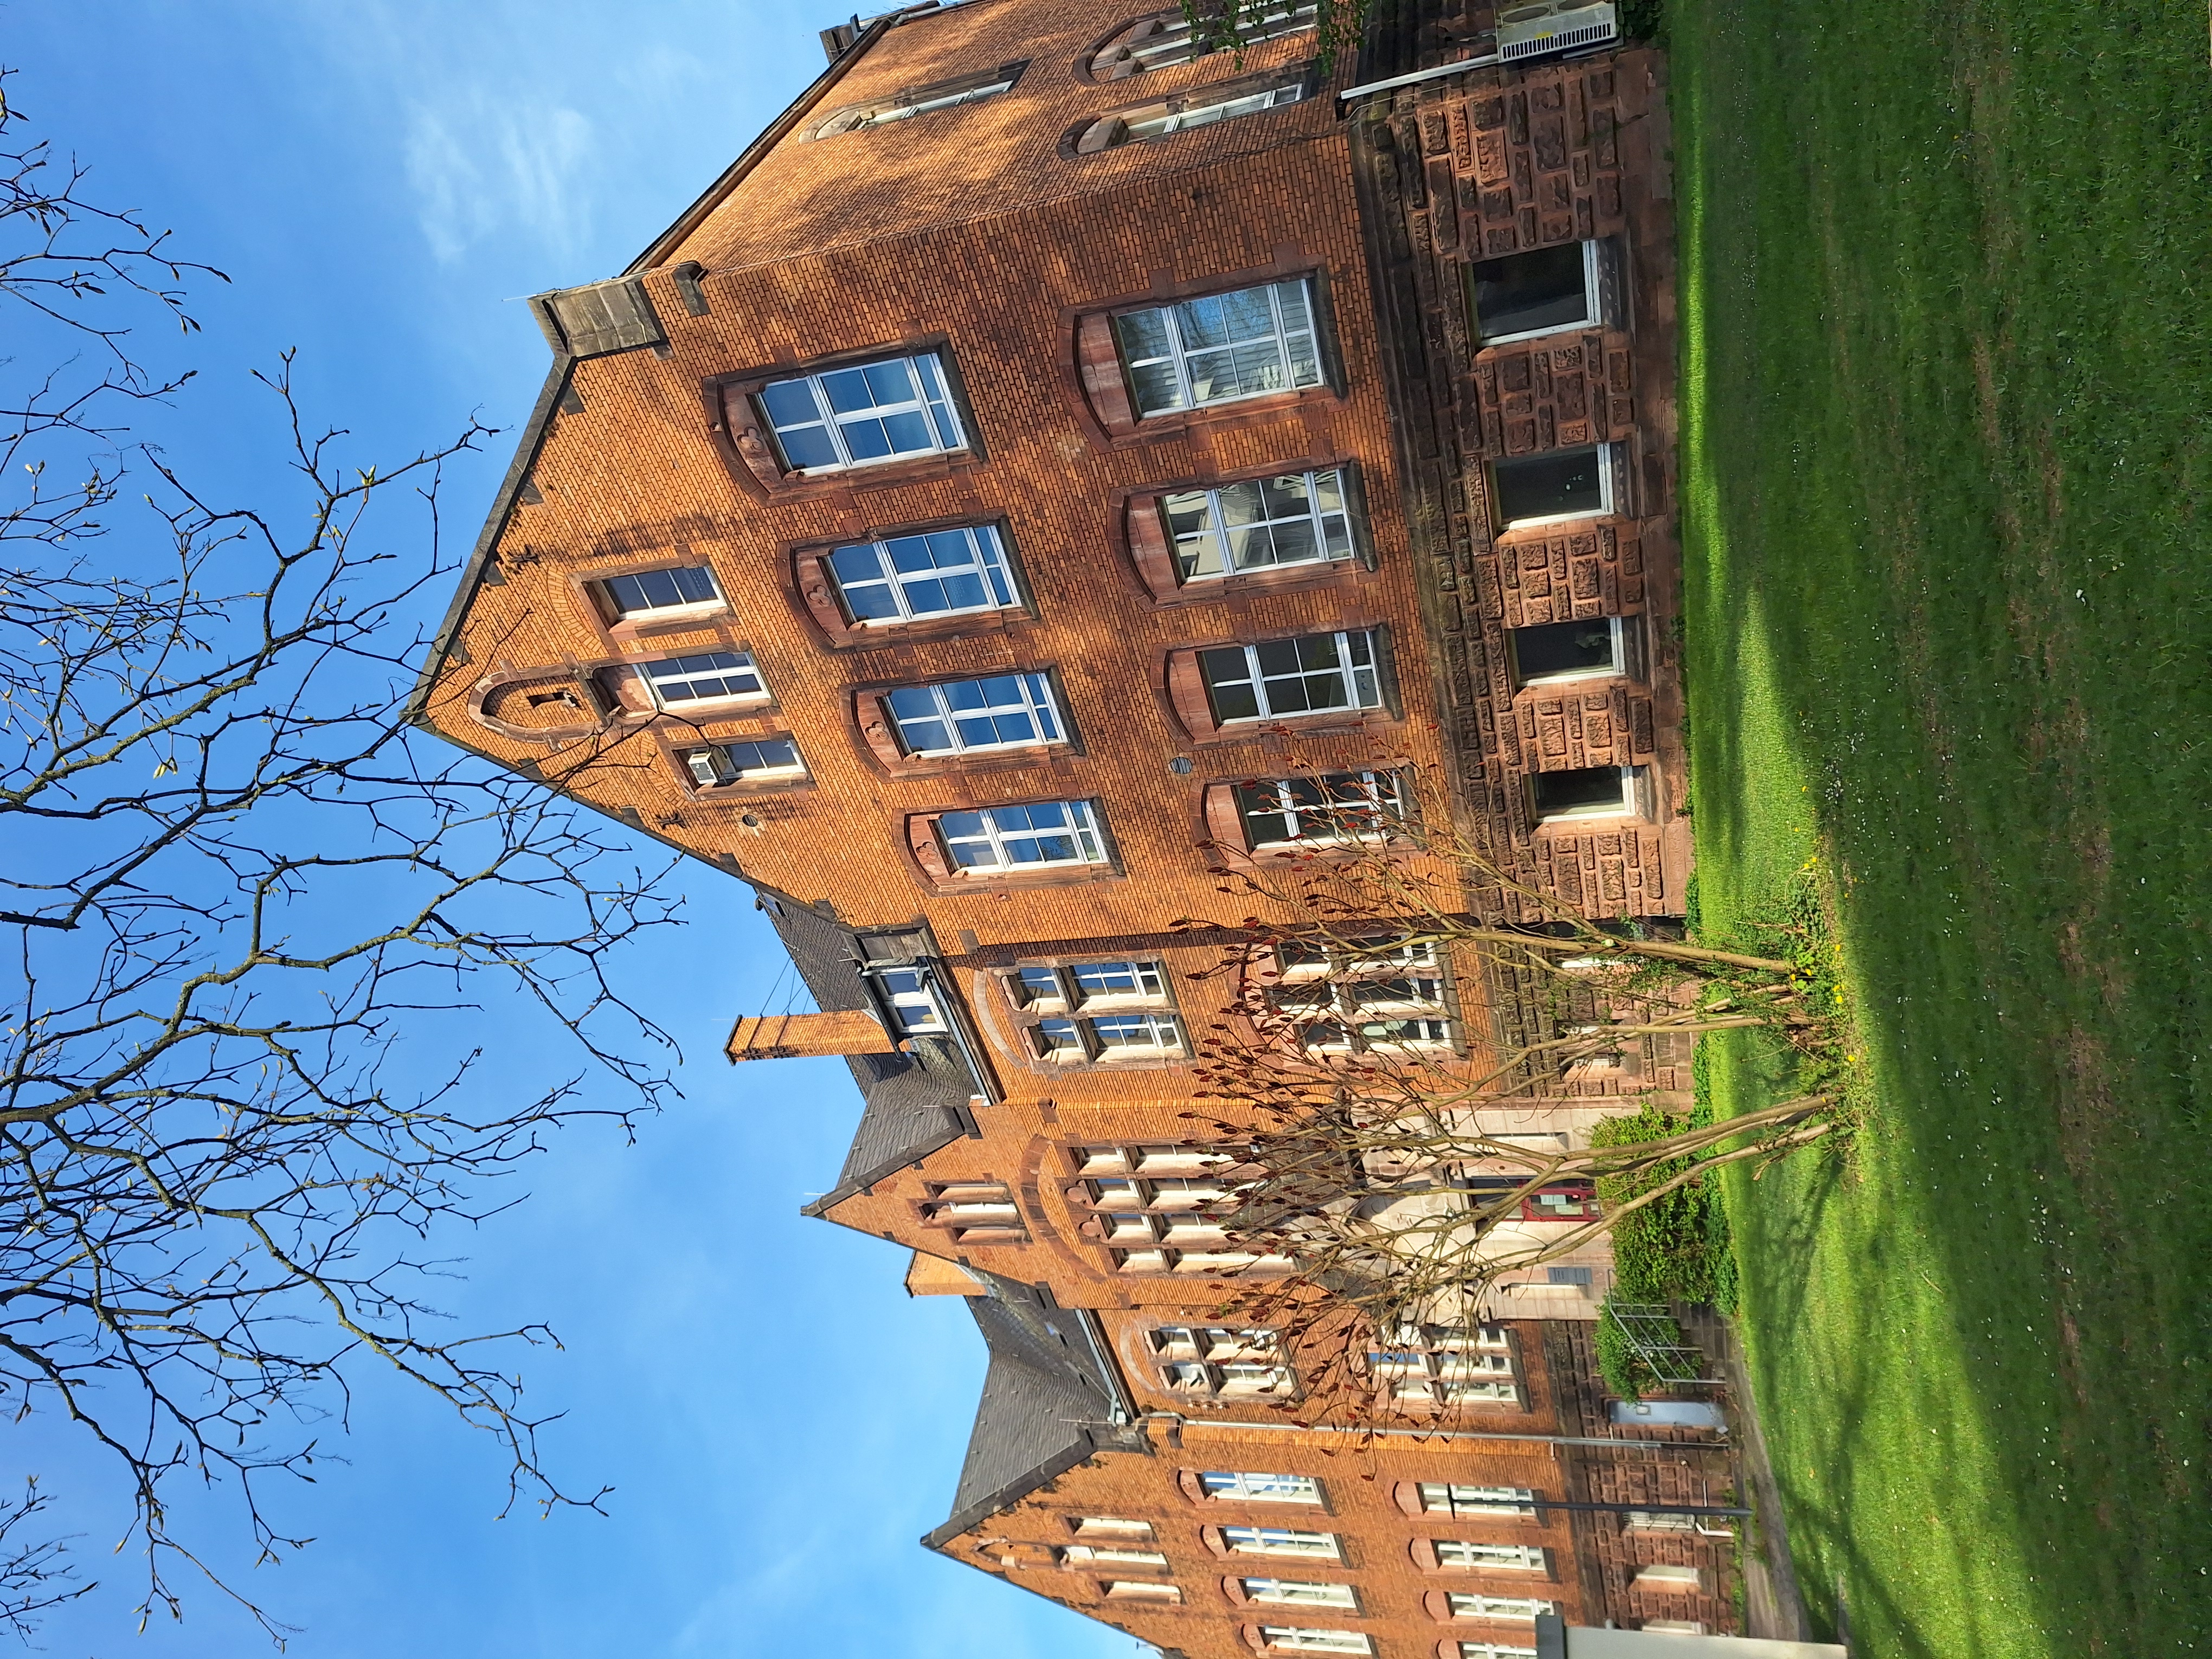
Building: Robert-Koch-Straße 6